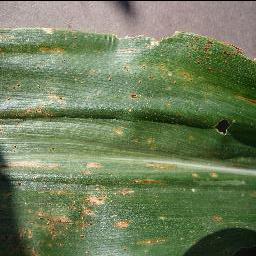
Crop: corn
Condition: (maize)_cercospora_spot_gray_spot